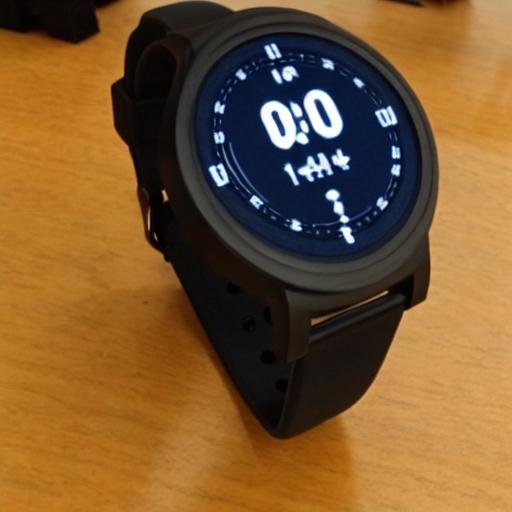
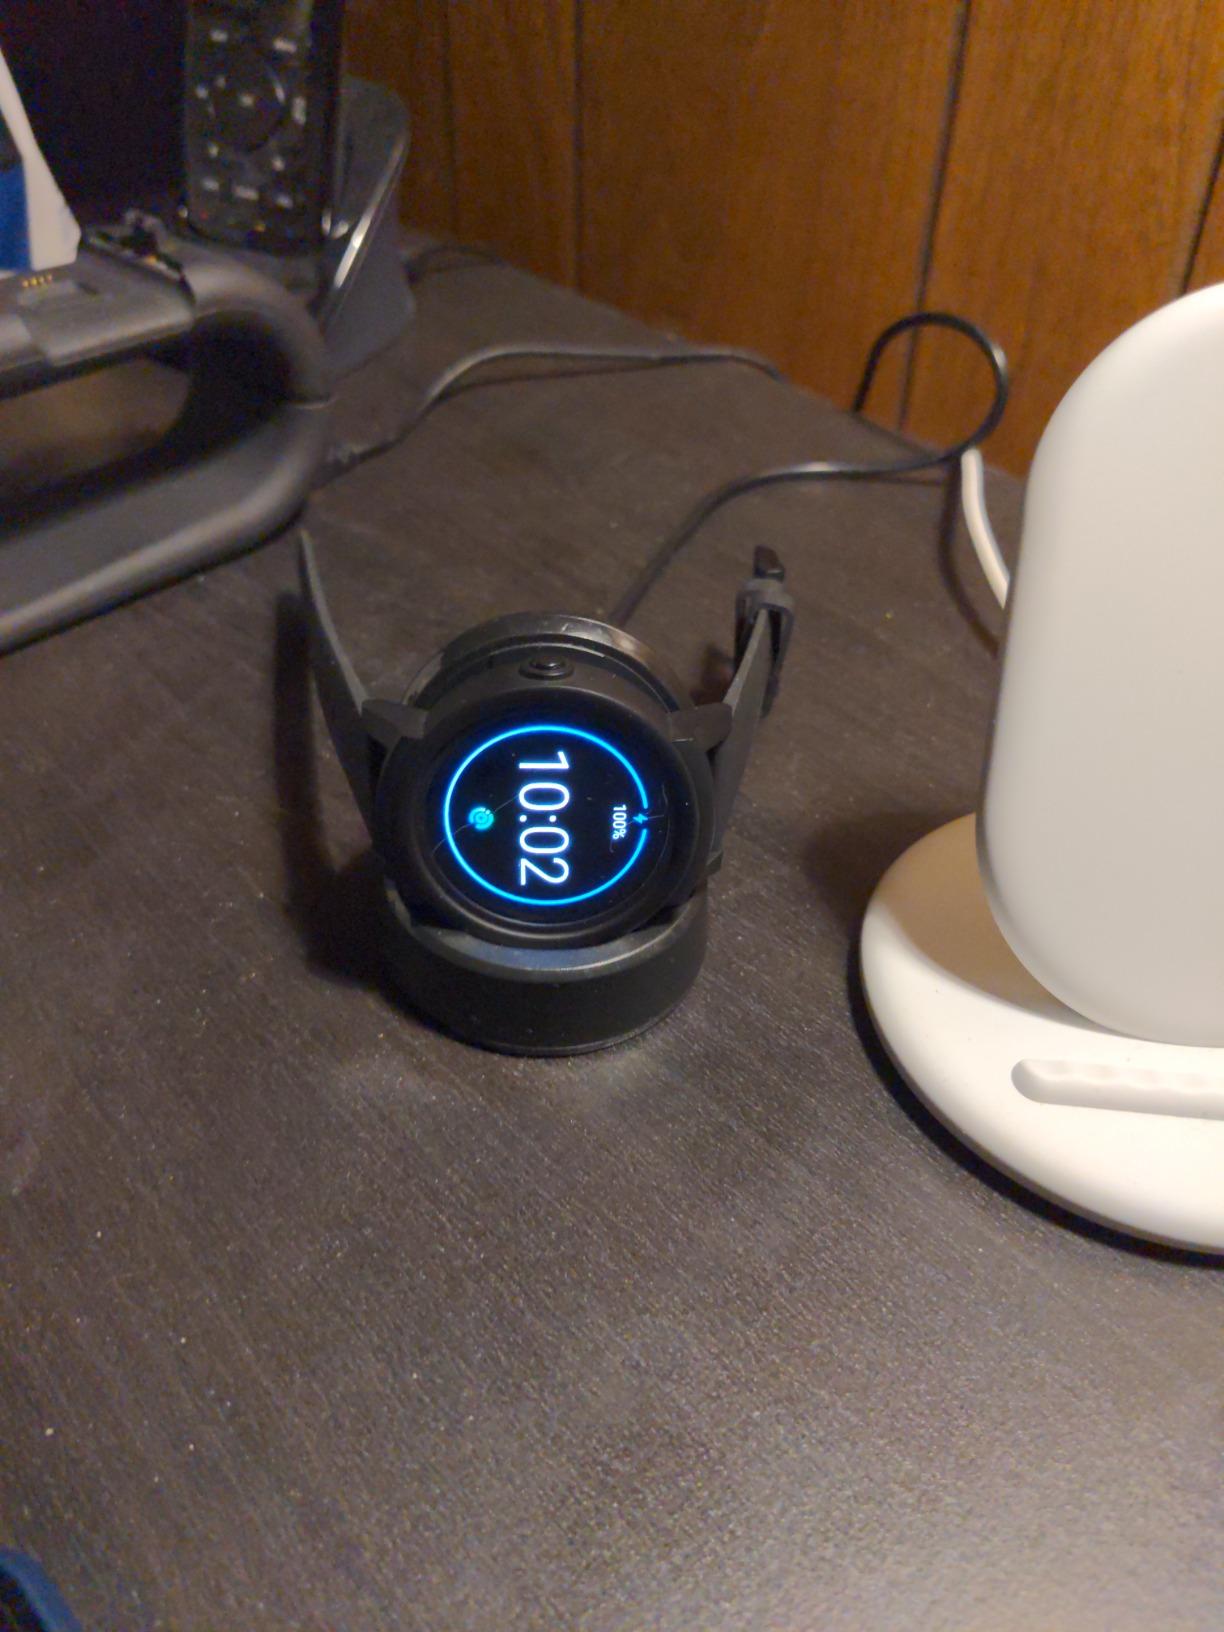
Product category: smartwatch
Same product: no